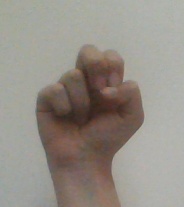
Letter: gaaf